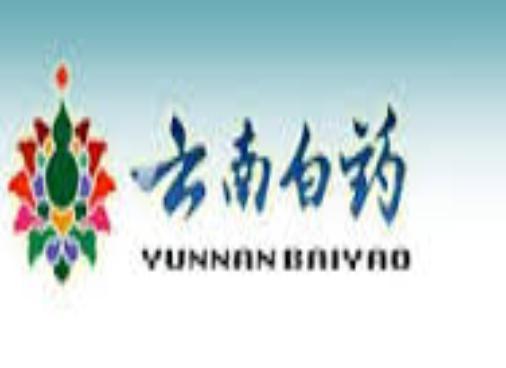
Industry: Medical